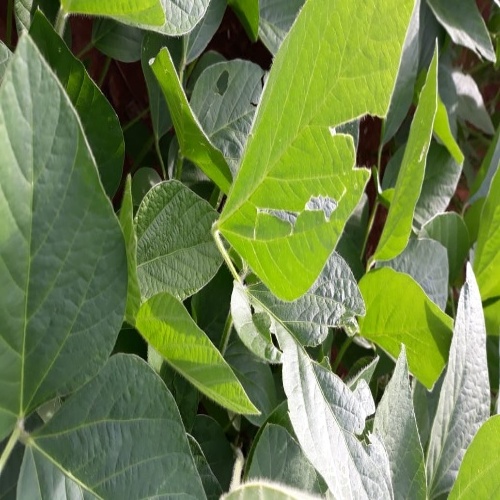
Label: Caterpillar